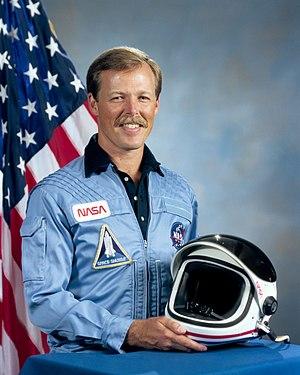
Robert Lee Gibson dit Hoot Gibson est un astronaute américain né le 30 octobre 1946.
L’amarrage, dans le domaine de l’astronautique, est l’opération réalisée dans l’espace et destinée à rendre solidaires des engins spatiaux. L'amarrage est d'abord mécanique c'est-à-dire qu'il solidarise les deux engins spatiaux. Il est généralement suivi d'un amarrage électrique et éventuellement fluidique qui assure la continuité des circuits électriques et, dans le cas où un des engins ravitaille l'autre, le transfert de fluides.